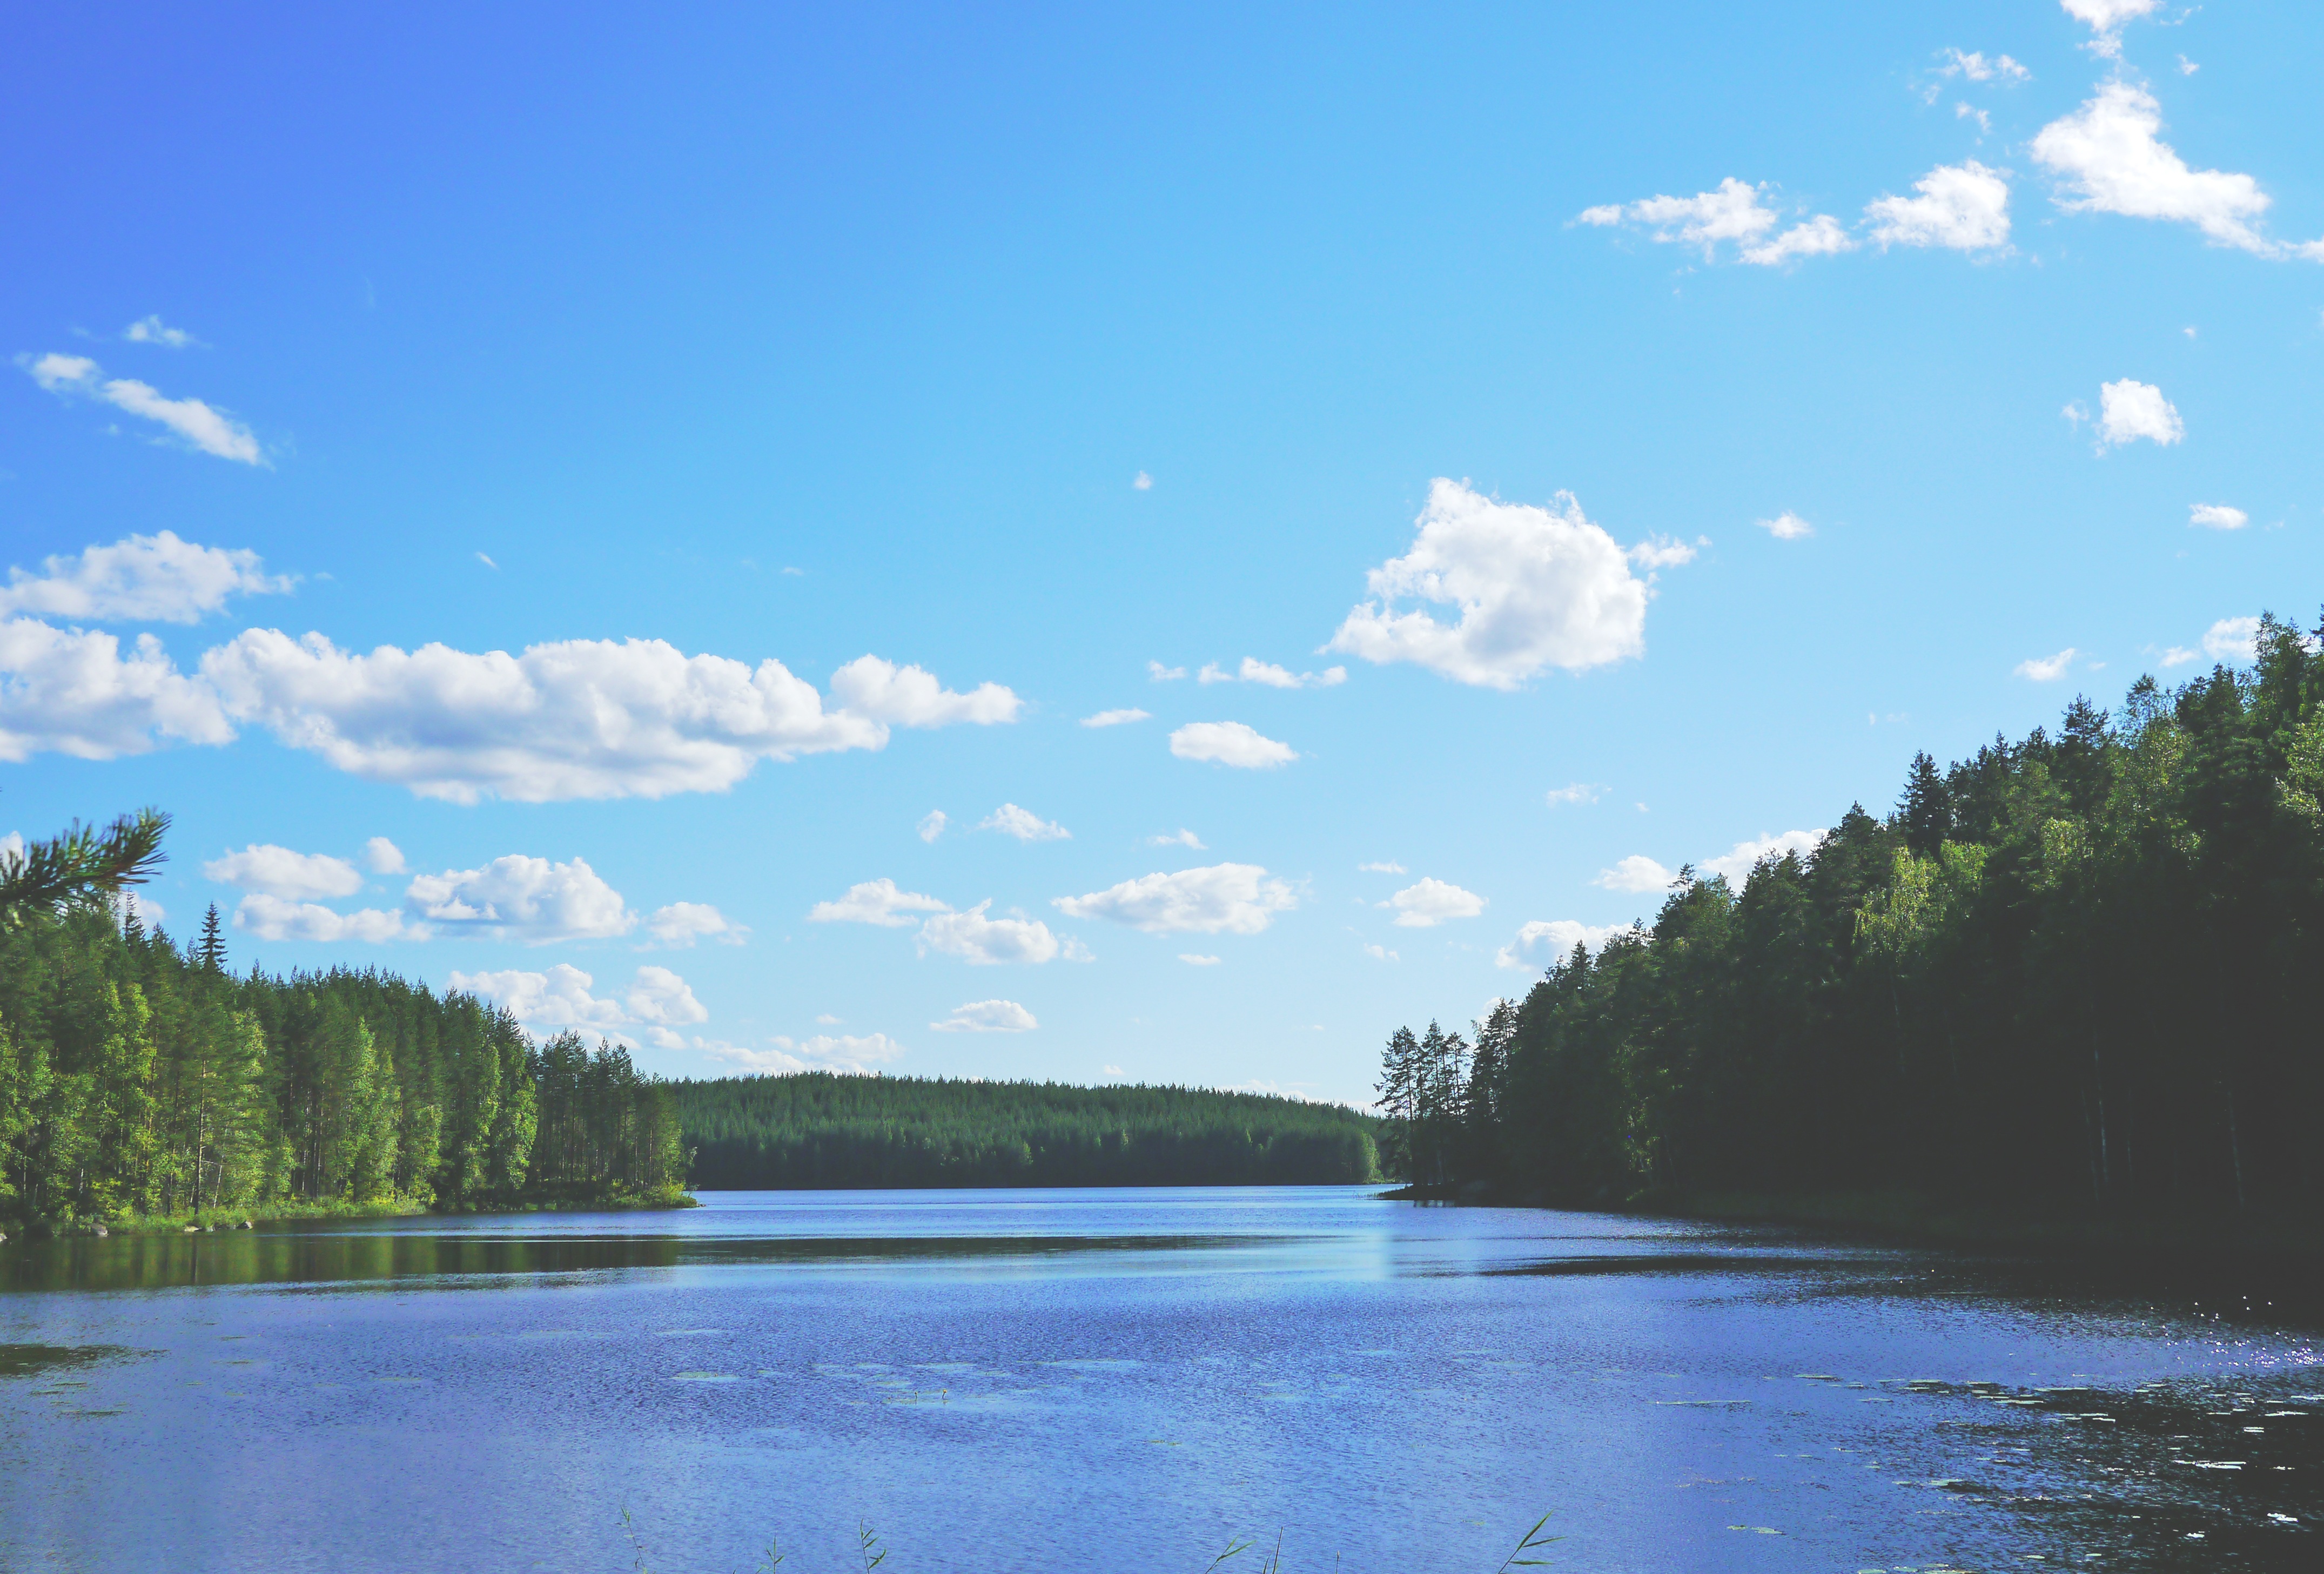
landscape, water, nature, shore, lake, river, summer, inlet, reflection, holiday, lagoon, bay, blue, rest, reservoir, leisure, body of water, deserted, north, finland, loch, silent, waters, scandinavia